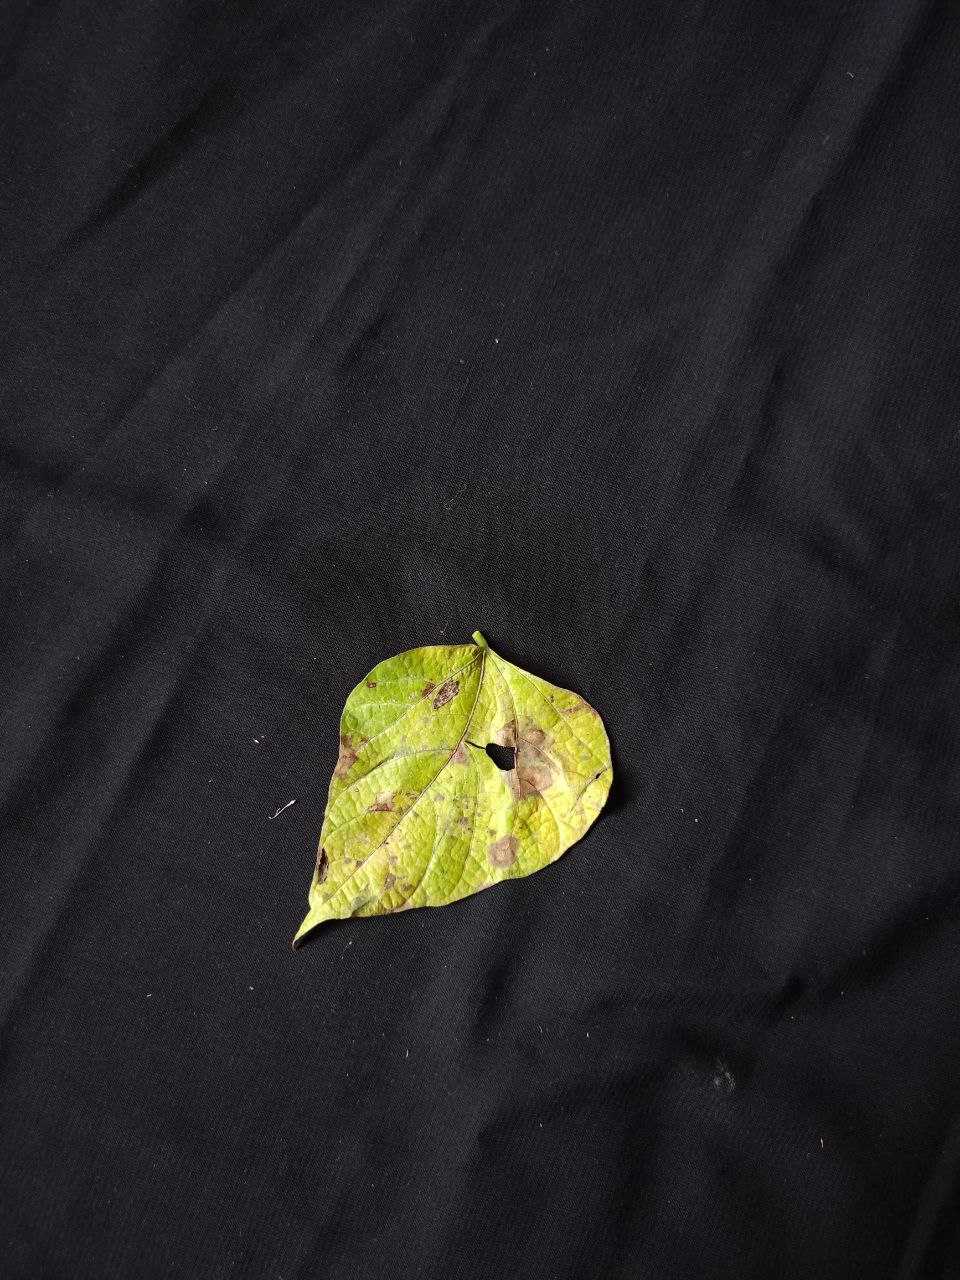
Crop: bean
Leaf condition: Blight